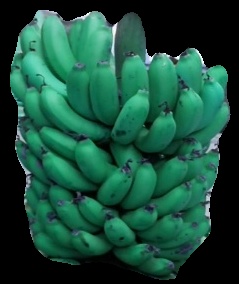
Variety: pachbale
Grade: grade2